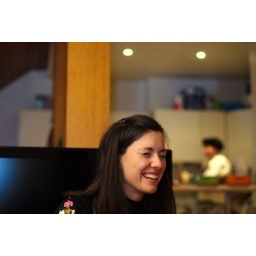
please note renato in the kitchen with the beret and the bottle of tequila